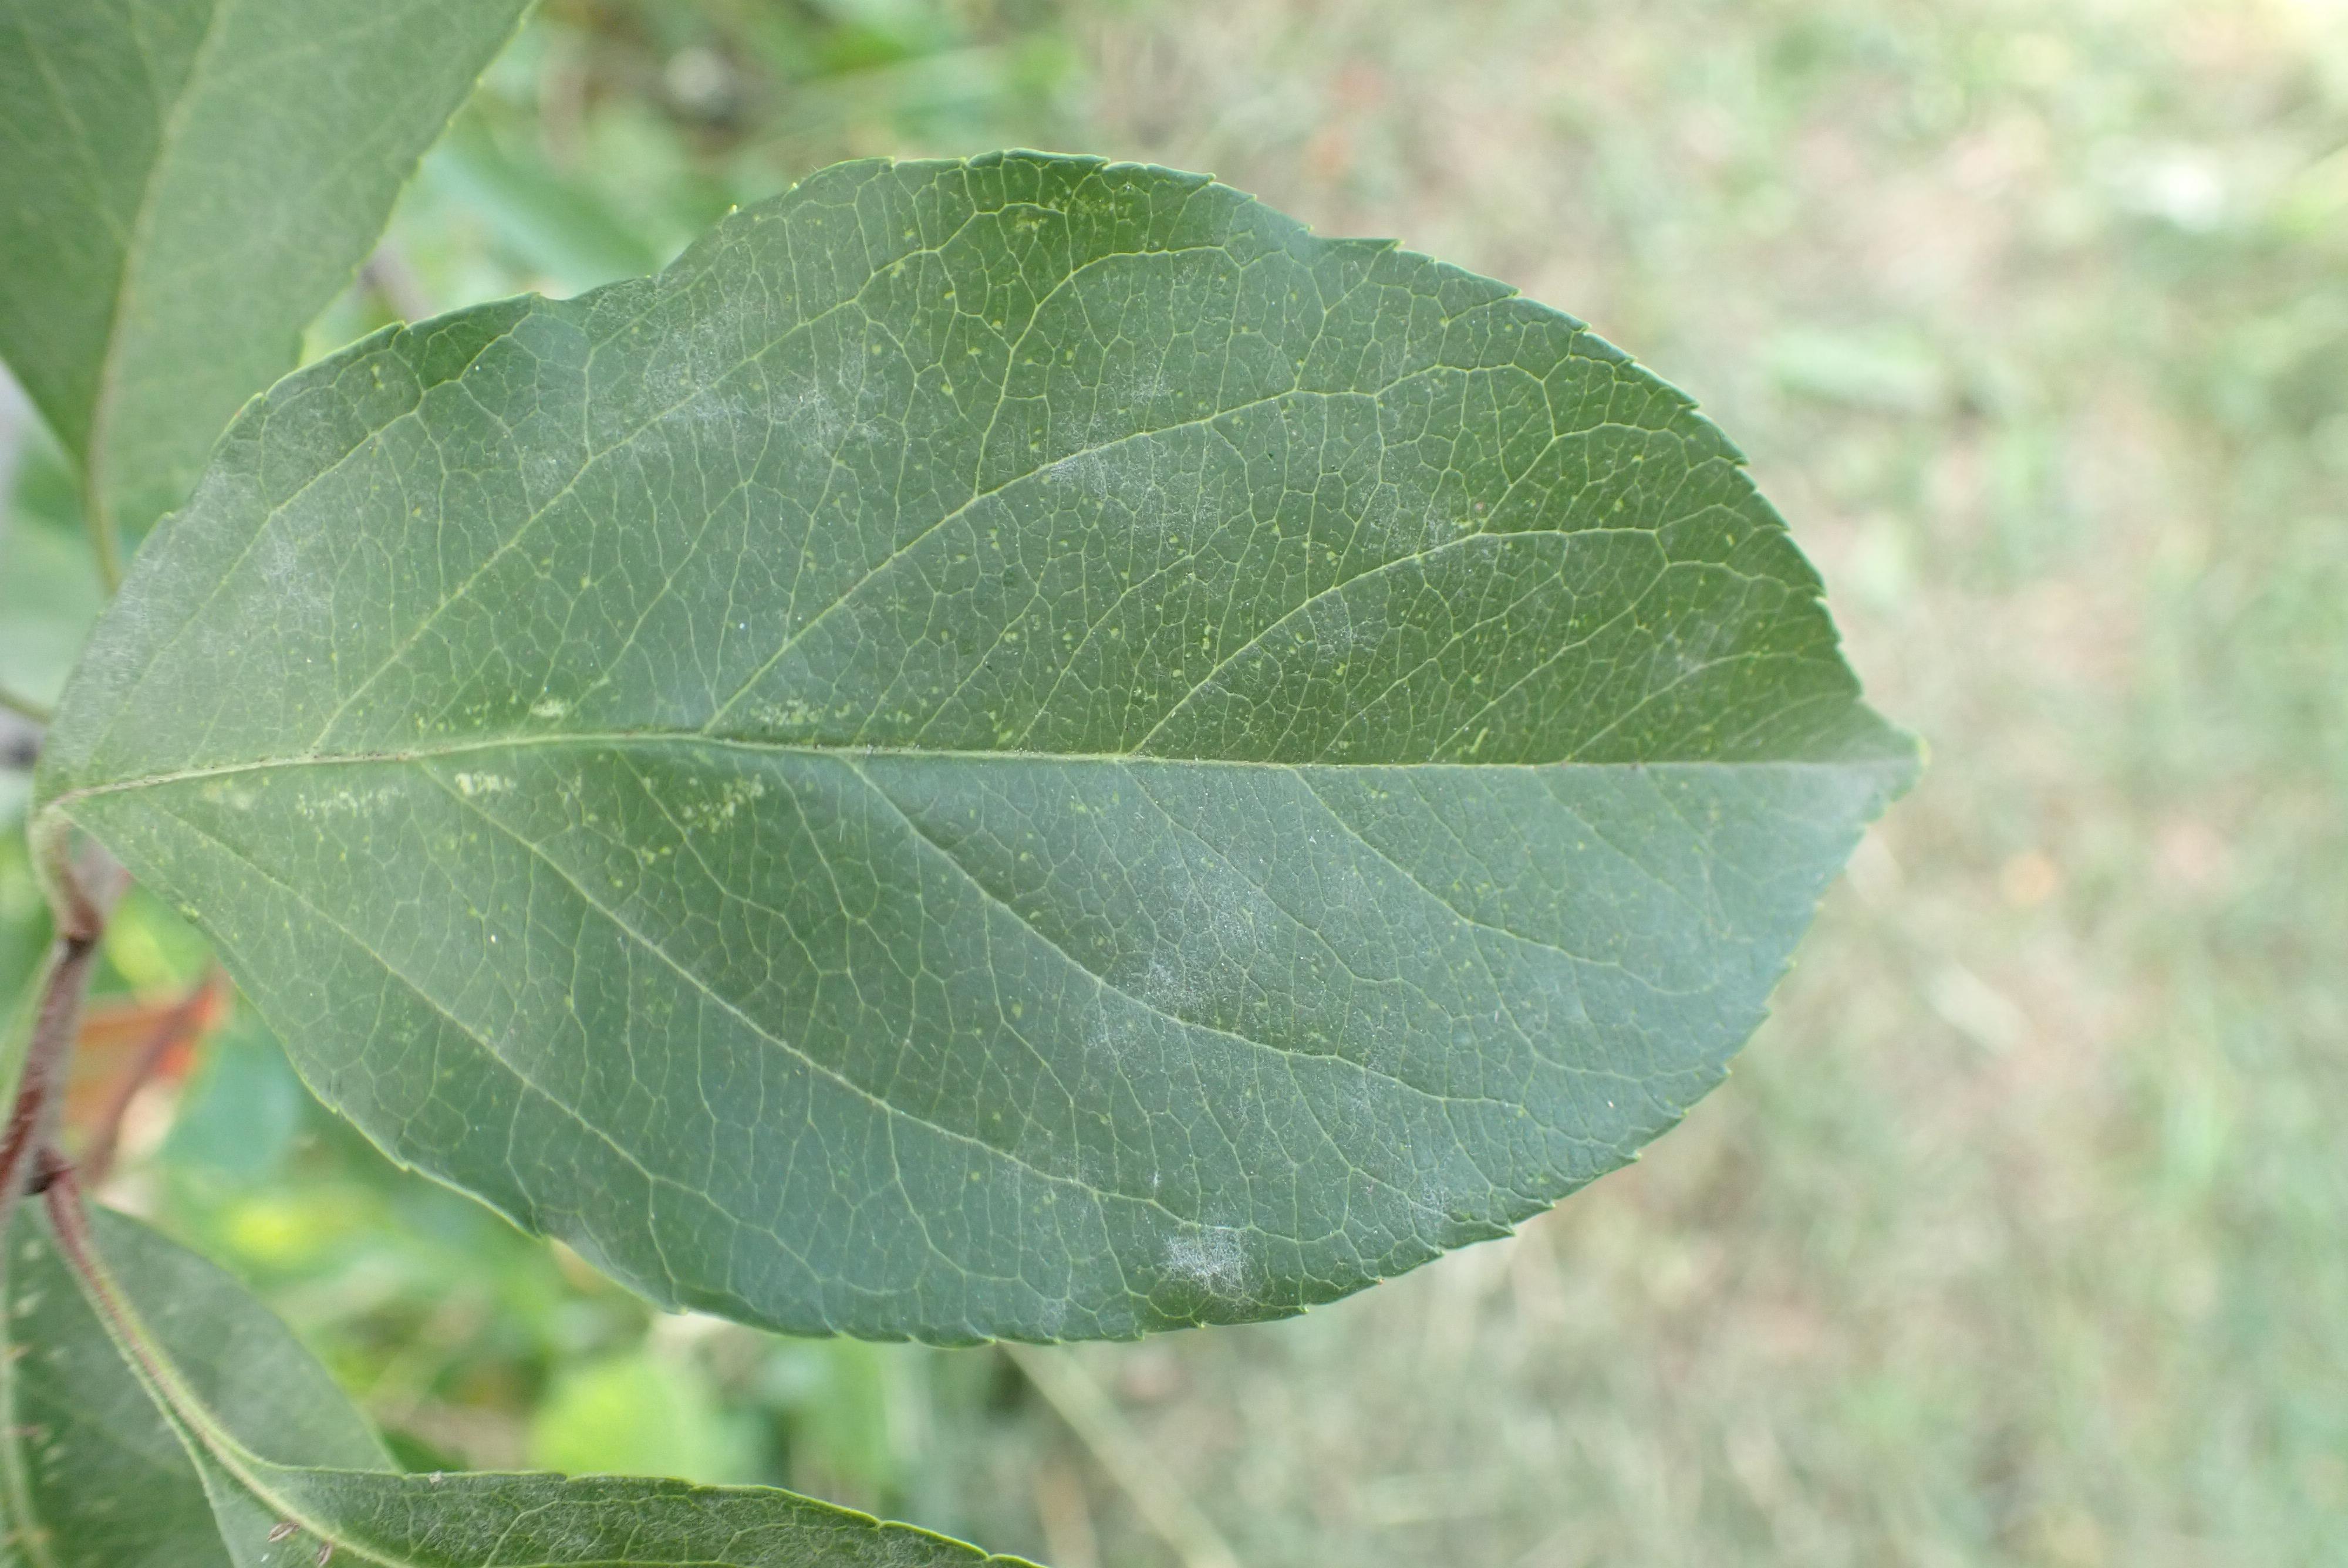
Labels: powdery_mildew